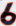
Number: 6